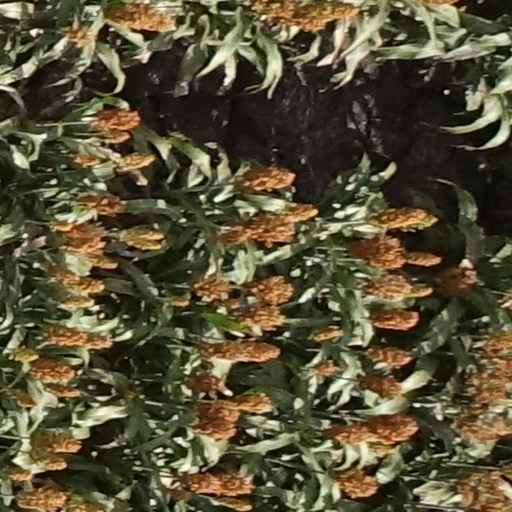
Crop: sorghum